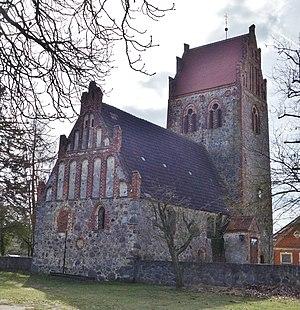
Vue du nord-est de l'église de Barenthin, commune de Gumtow, arrondissement Prignitz, état fédéral de Brandebourg, Allemagne Object location52°